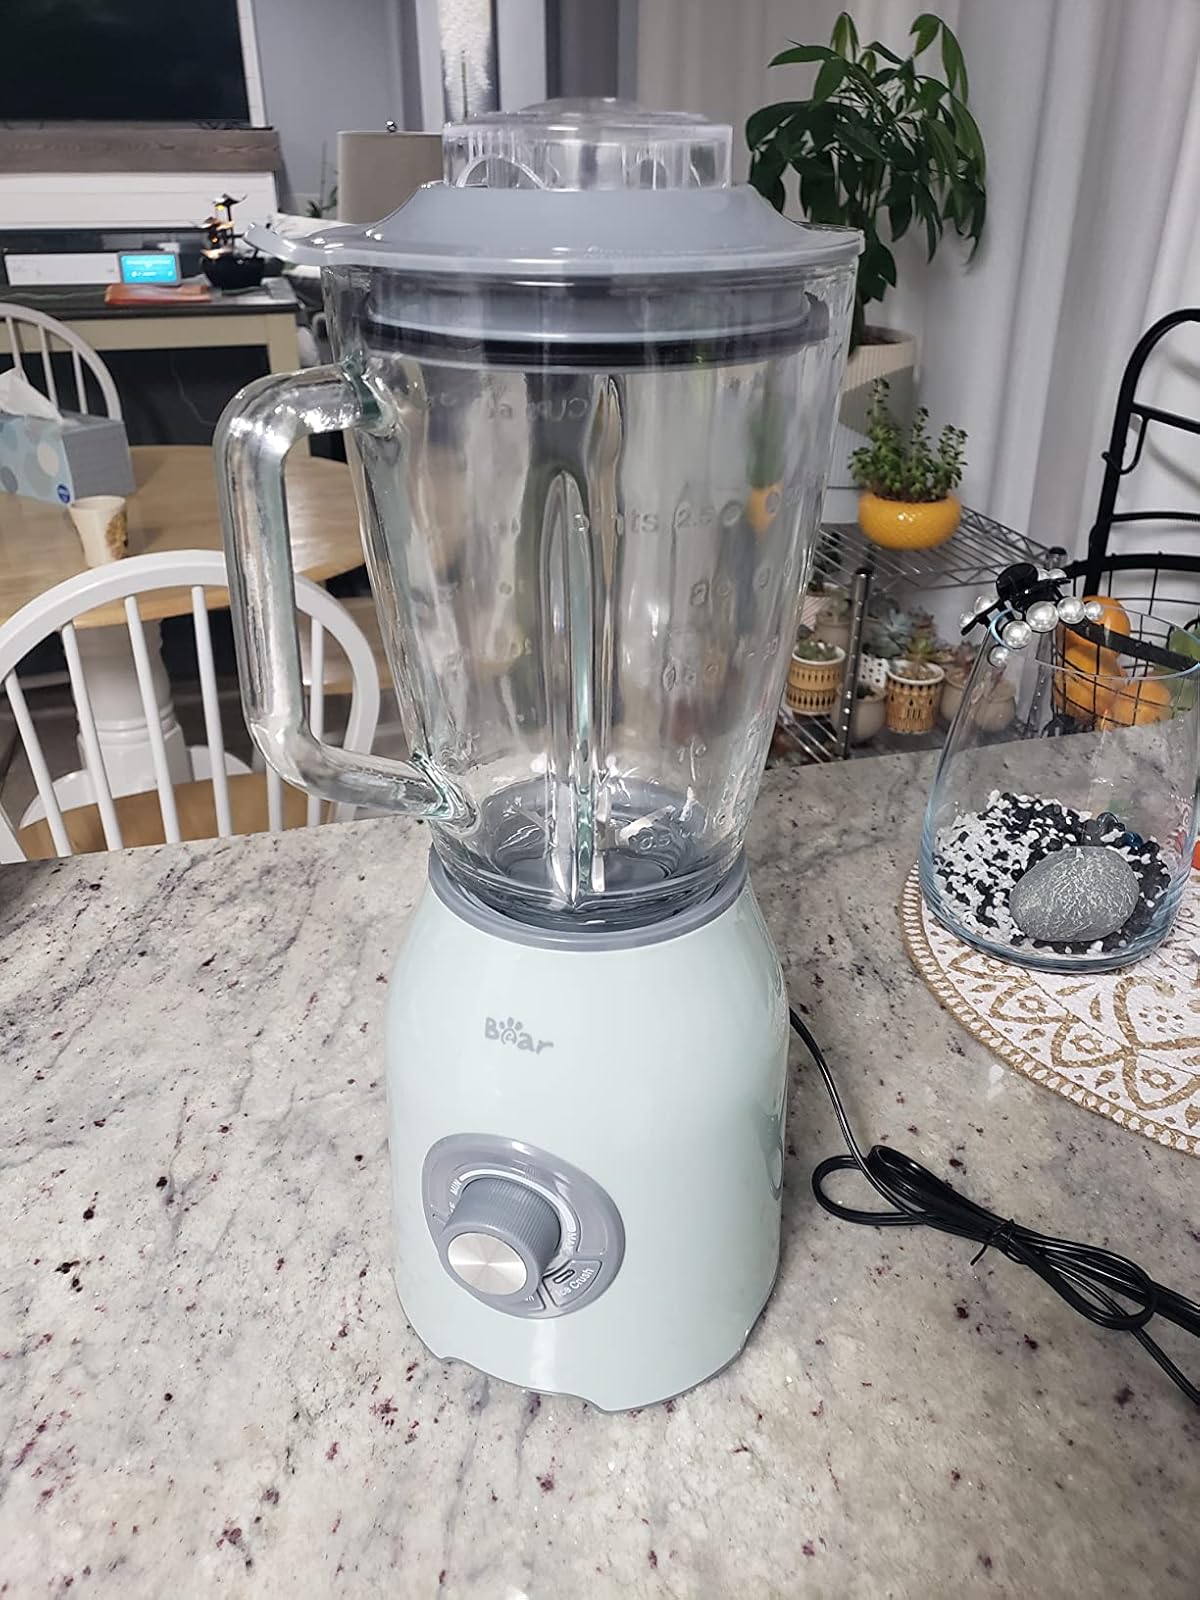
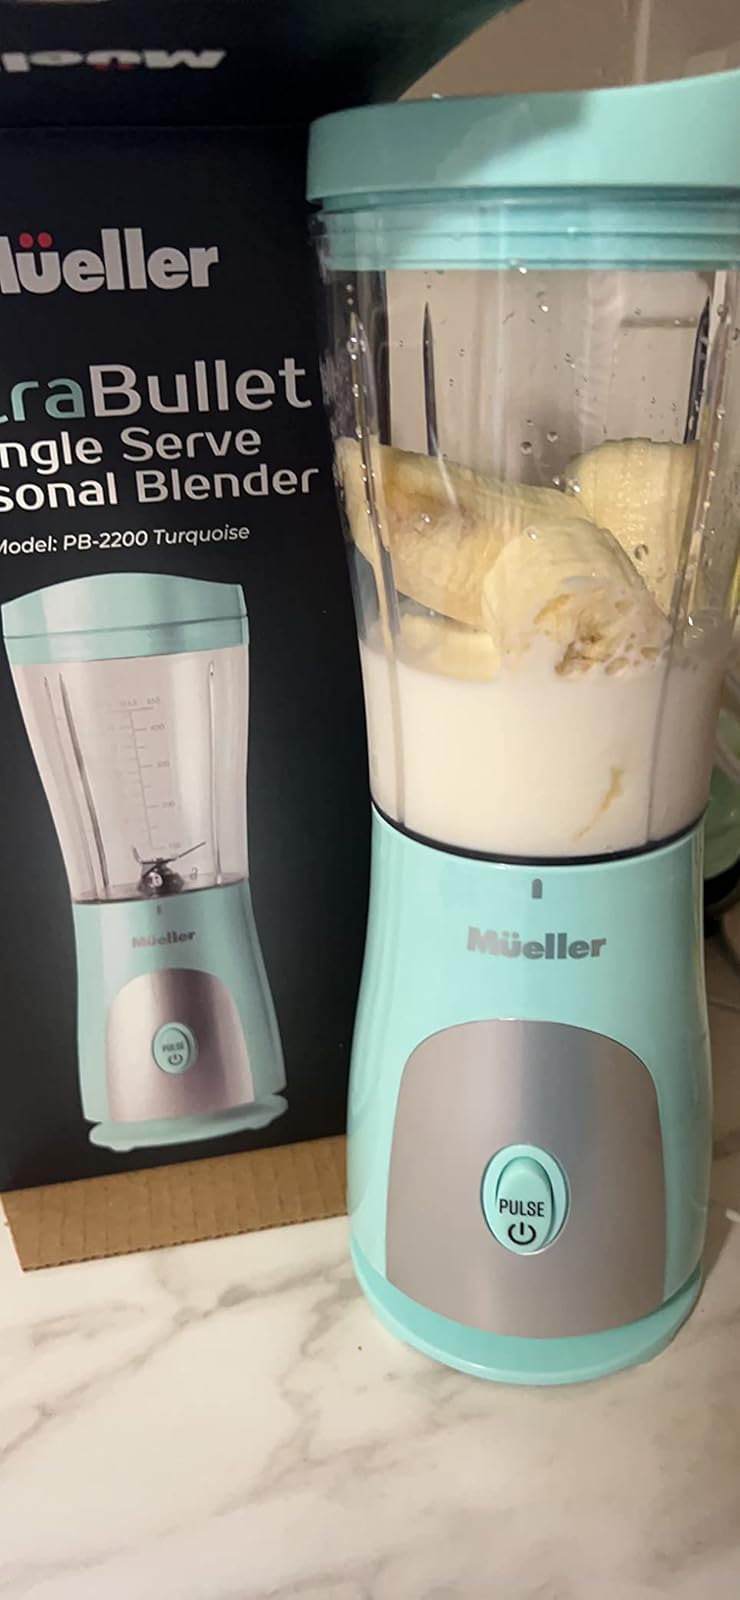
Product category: items_blender
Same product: no